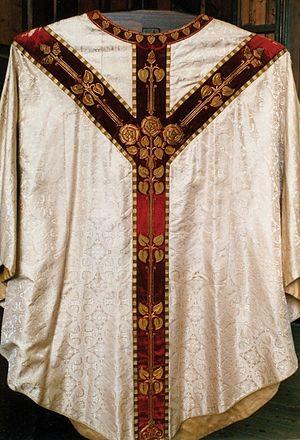
La Rose d'or est un ornement béni par le pape, destiné à honorer des souverains ou des sanctuaires catholiques. Comme son nom l'indique, il représente une rose, un bouquet de roses ou un petit rosier en or massif. Il était attribué chaque année par le pape le quatrième dimanche de Carême à un souverain ou seigneur, puis plutôt à une reine ou épouse de roi, et depuis la seconde moitié du XXᵉ siècle, à des églises ou sanctuaires. Depuis le XXIᵉ siècle, ce sont essentiellement des sanctuaires mariaux qui ont reçu cette distinction.